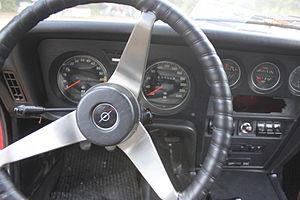
Opel GT.
L'Opel GT est une voiture de sport produite par Opel de 1968 à 1973. En 2006, 34 ans après l'arrêt de la fabrication de la GT, Opel produit un nouveau modèle. En 2016, une troisième version est présentée sous la forme d'un concept car baptisé Opel GT Concept lors du salon de Genève.